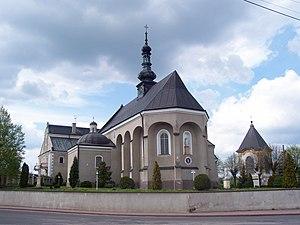
Wielgomłyny est un village de la gmina de Wielgomłyny, du powiat de Radomsko, dans la voïvodie de Łódź, situé dans le centre de la Pologne.